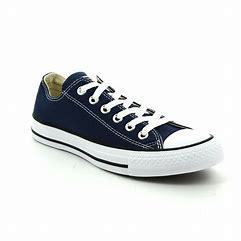
Brand: Converse
Model: All Star Ox